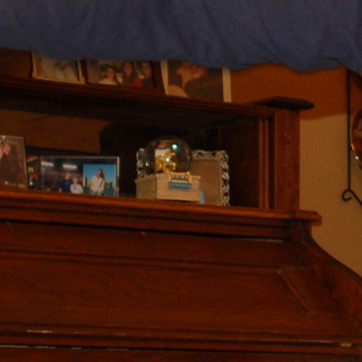
Material: plastic